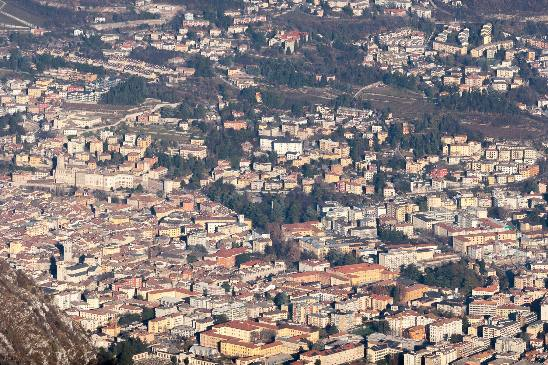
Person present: No